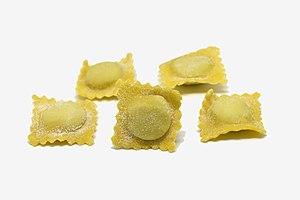
Les agnolotti sont des pâtes farcies de forme rectangulaire, plus rarement semi-circulaire, d'origine piémontaise. La farce peut être composée de viandes et d'épinards mais aussi d'autres légumes ou de fromages.